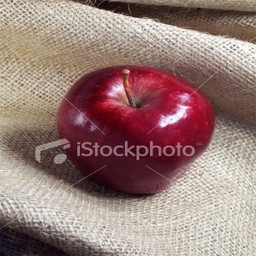
Label: Apple